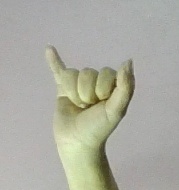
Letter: ya